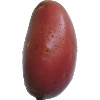
Label: Potato Red Washed 1